Caltex

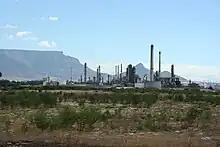
Chevron Oil Refinery (previously known as the Caltex Refinery) in Cape Town, South Africa

"The Texas Company (South Africa) Ltd" was incorporated in 1911 and headquartered in Cape Town.